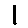
Label: 1